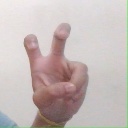
अक्षर: ई